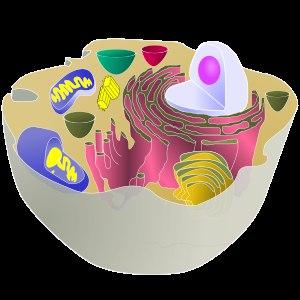
Christian René Marie Joseph, vicomte de Duve, né le 2 octobre 1917 à Thames-Ditton en Angleterre et mort le 4 mai 2013 à Nethen en Belgique, est un docteur en médecine et biochimiste belge qui reçut le prix Nobel de physiologie ou médecine en 1974.